Our Lady of the Cloud Monument

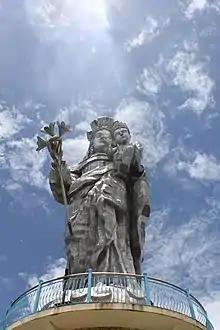
The statue in 2019

The Nuestra Señora de la Nube Monument, also known as Virgen de La Nube in El Abuga, is a religious monument on in the Cañar Province of Ecuador. It depicts the Virgin Mary holding the baby Jesus in her arms.